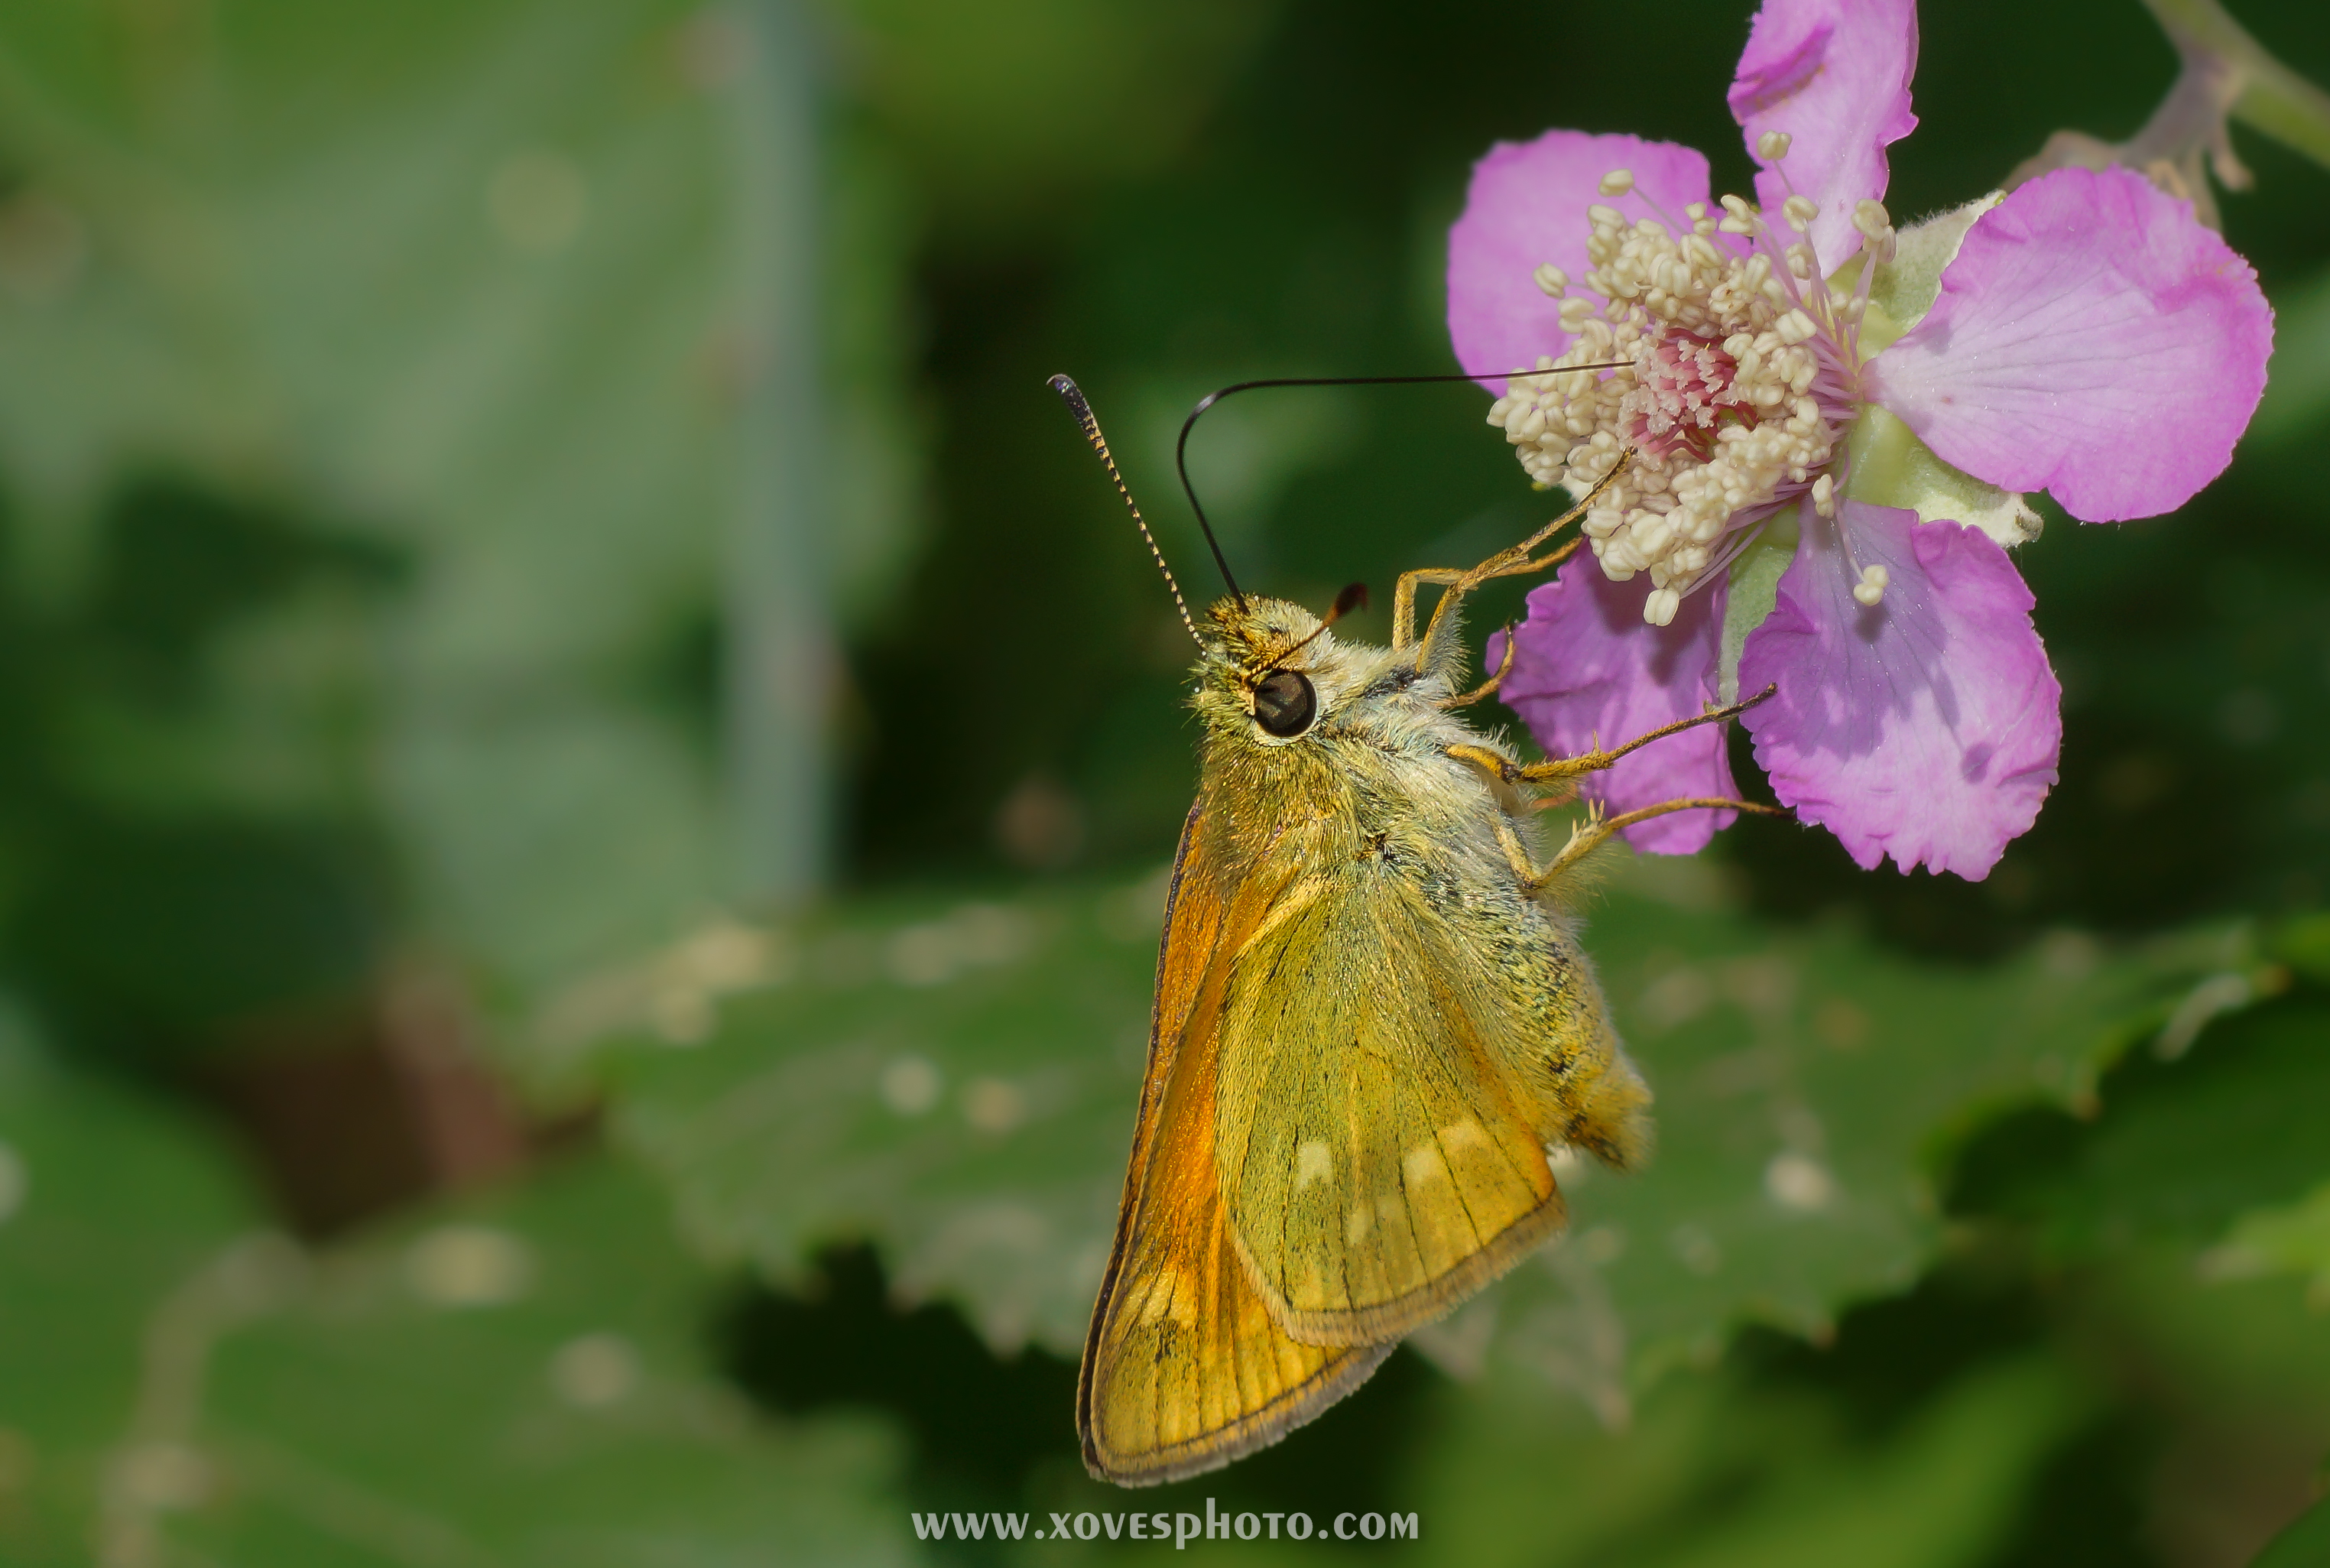
nature, photography, flower, insect, macro, butterfly, fauna, invertebrate, close up, 100mm, animals, naturaleza, butterflies, a77, nectar, pieridae, ggl1, gaby1, xovesphoto, animales, mariposas, sonya77, minolta100mm, macro photography, arthropod, pollinator, moths and butterflies, lycaenid, brush footed butterfly, colias